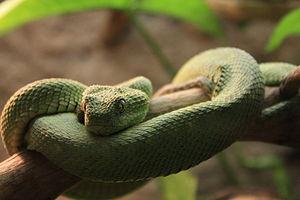
Atheris squamigera est une espèce de serpents de la famille des Viperidae.
Le vivarium de Lausanne est un ancien vivarium situé dans la ville vaudoise de Lausanne, en Suisse, spécialisé dans les reptiles, les amphibiens et les arachnides. Il est définitivement fermé en décembre 2015, une grande partie des animaux étant alors transféré à l'aquarium public d'Aquatis, ouvert en automne 2017.